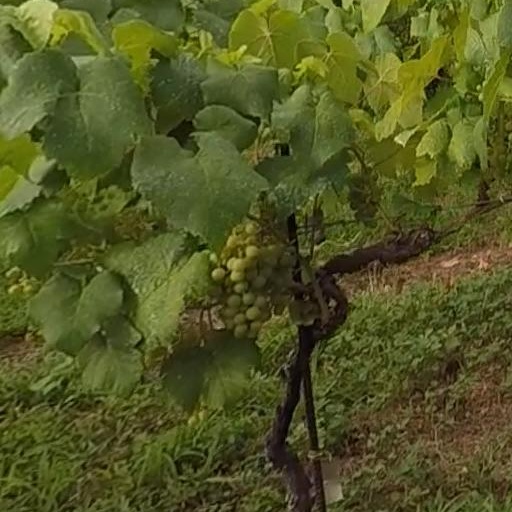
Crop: grape